Ragnall mac Gofraid

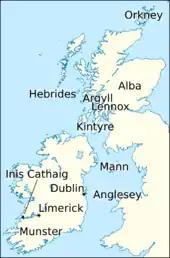
Locations relating to Ragnall's life and times.

Ragnall was a son of Gofraid mac Arailt, King of the Isles. Ragnall belonged to the Meic Arailt, a family named after his paternal grandfather, Aralt. The latter's identity is uncertain, although he may well have been a member of the Uí Ímair kindred. From at least 972 to 989 Gofraid actively campaigned in the Irish Sea region, after which the political cohesion of Kingdom of the Isles—perhaps shaken by Orcadian encroachment in the 980s—seems to have diminished.